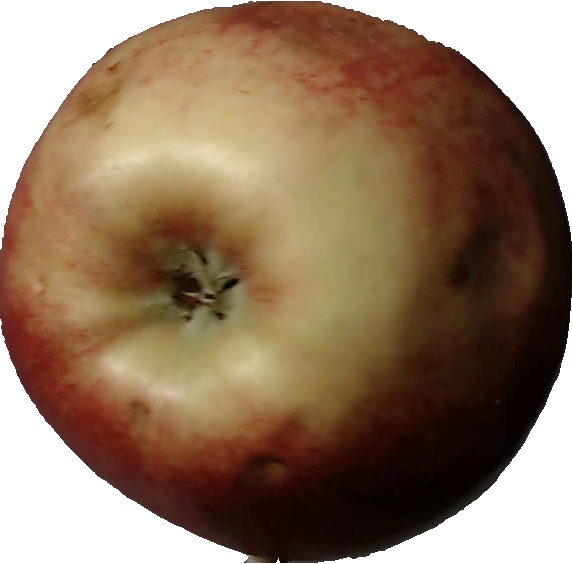
Label: apple_red_3